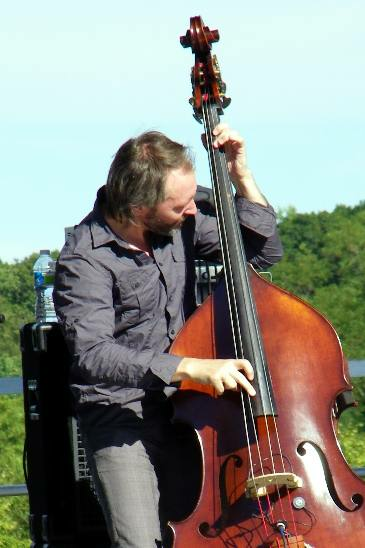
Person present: Yes